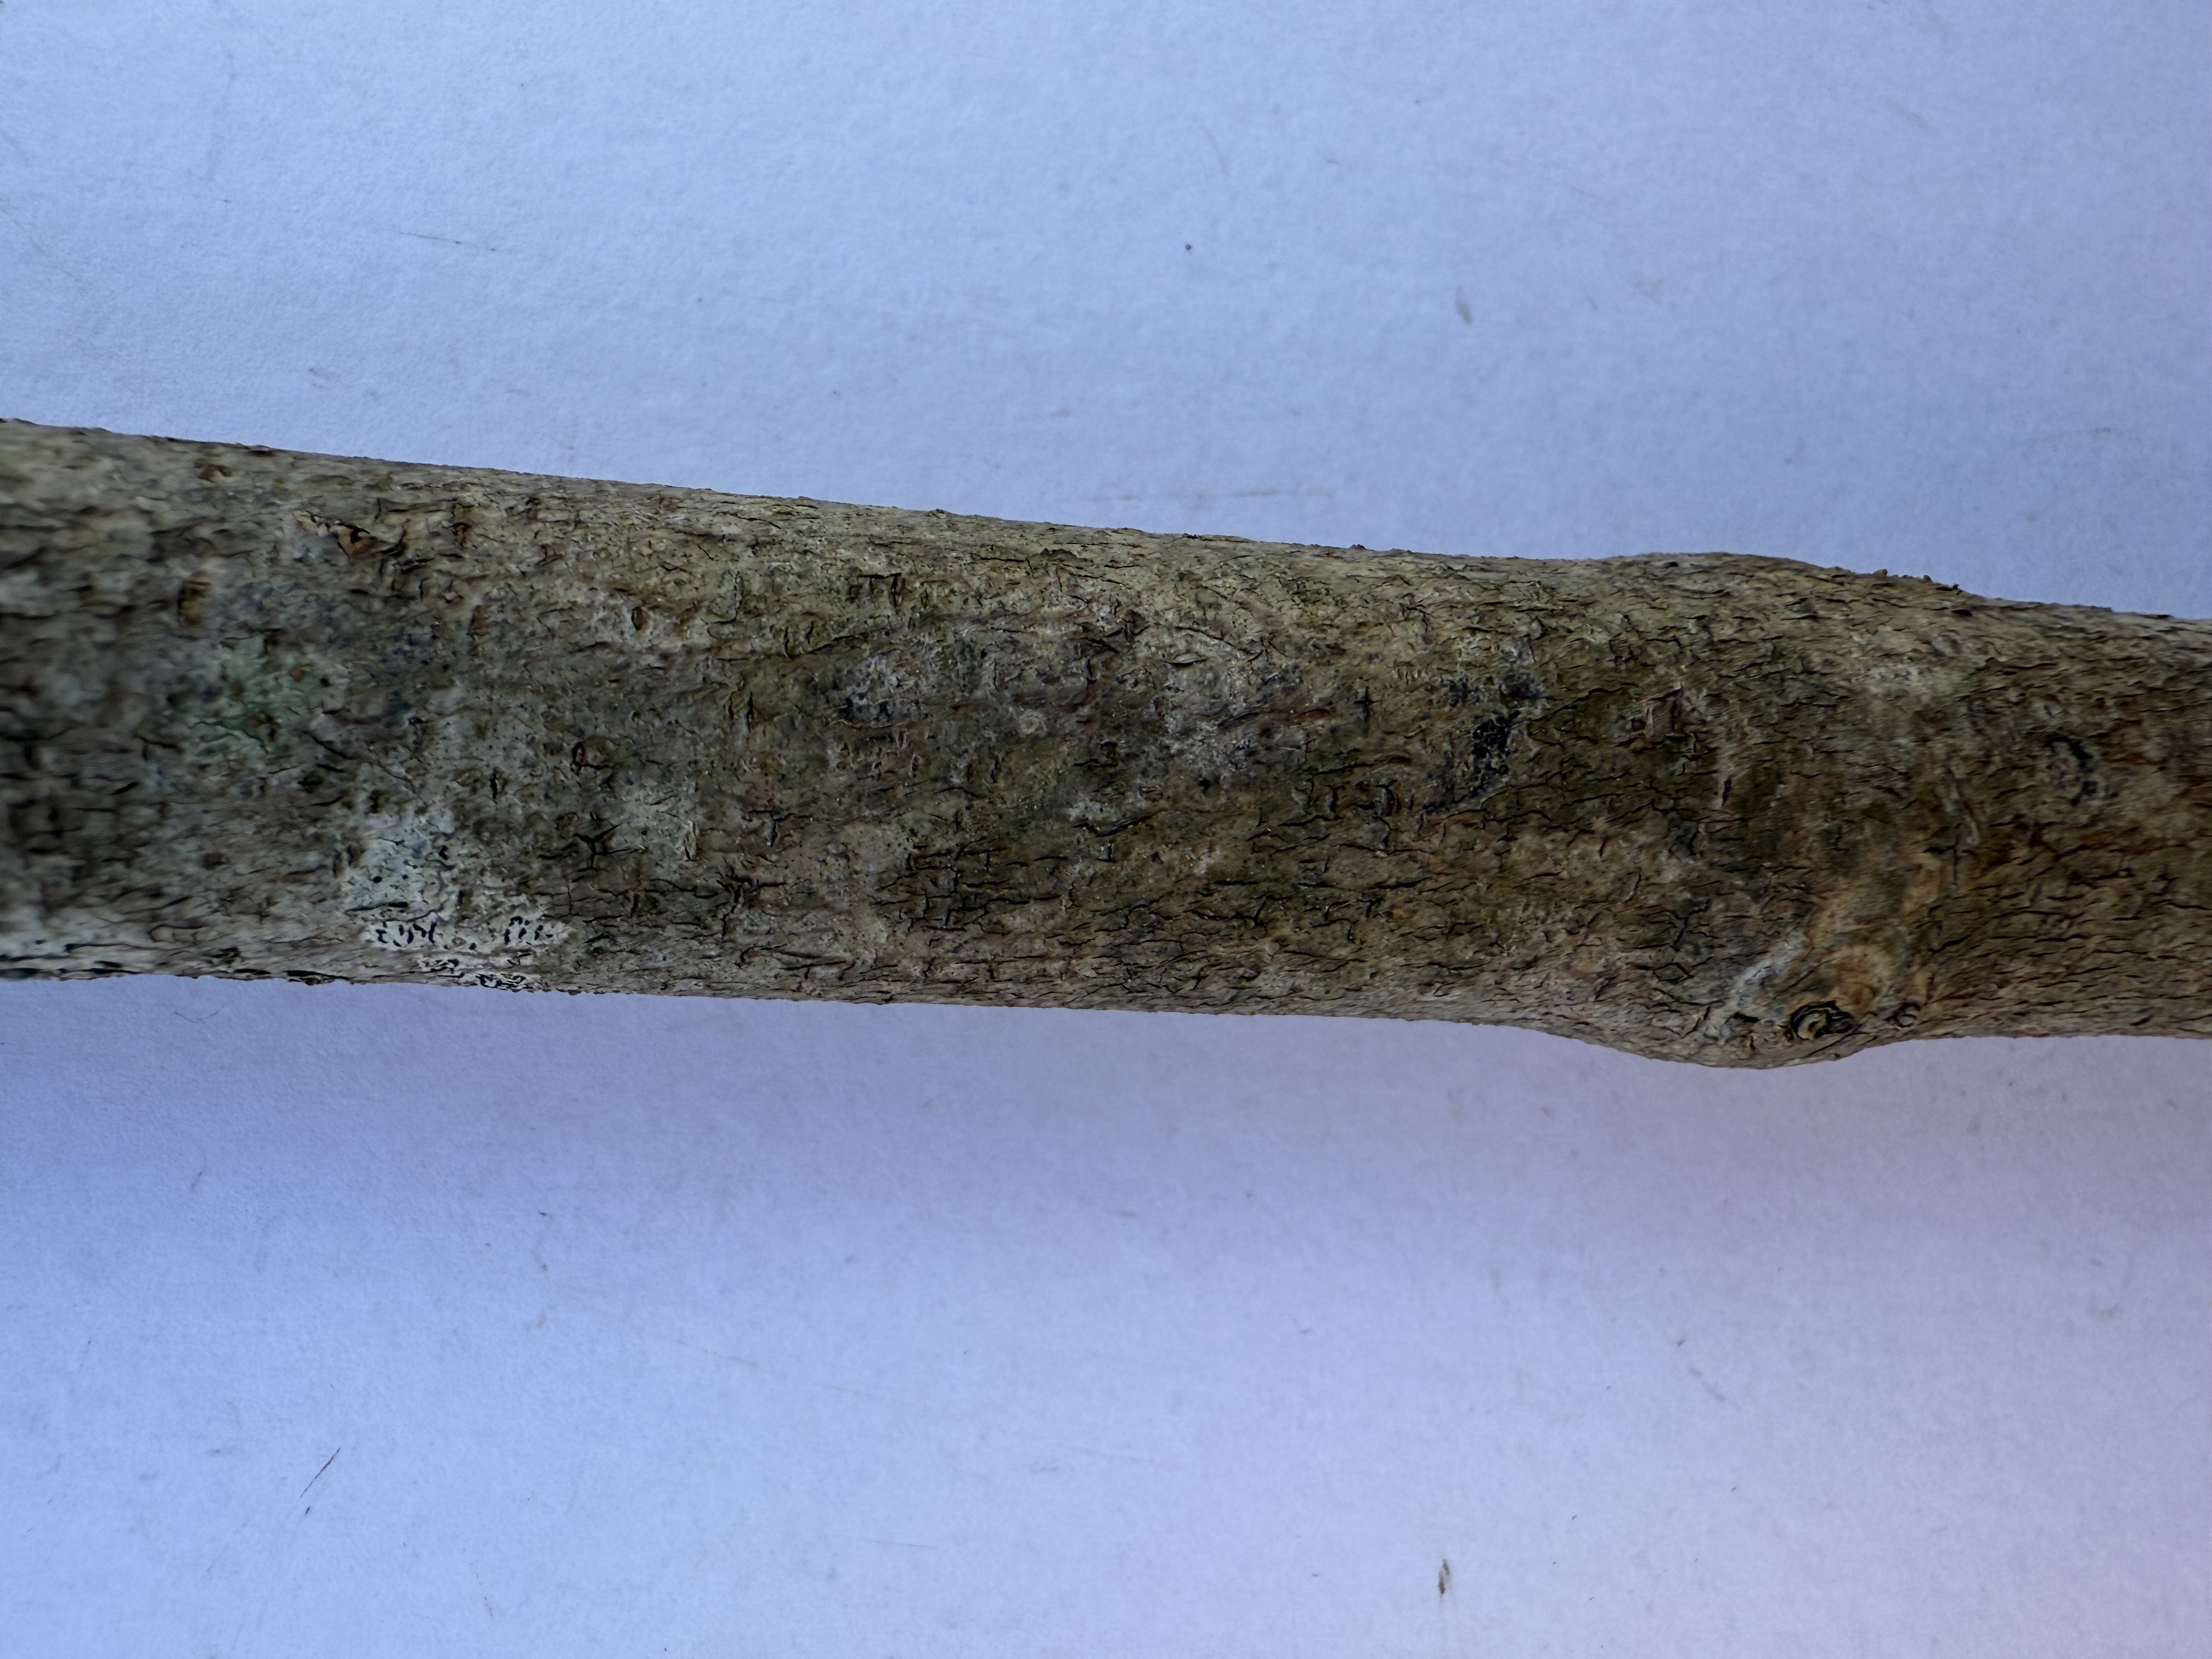
Variety: Cornelian Cherry